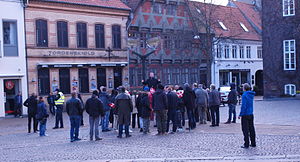
Stop Islamiseringen af Danmark
Demonstration i Kolding den 13. april 2015 arrangeret af SIAD imod islamisering af Danmark
SIAD demonstration - 13. april 2015 - demonstration i Kolding imod islamisering af Danmark
Stop Islamiseringen af Danmark er en dansk islamkritisk forening, hvis erklærede mål det er at standse, hvad foreningen opfatter som en tiltagende islamisering af det danske samfund. Foreningen blev stiftet i 2005